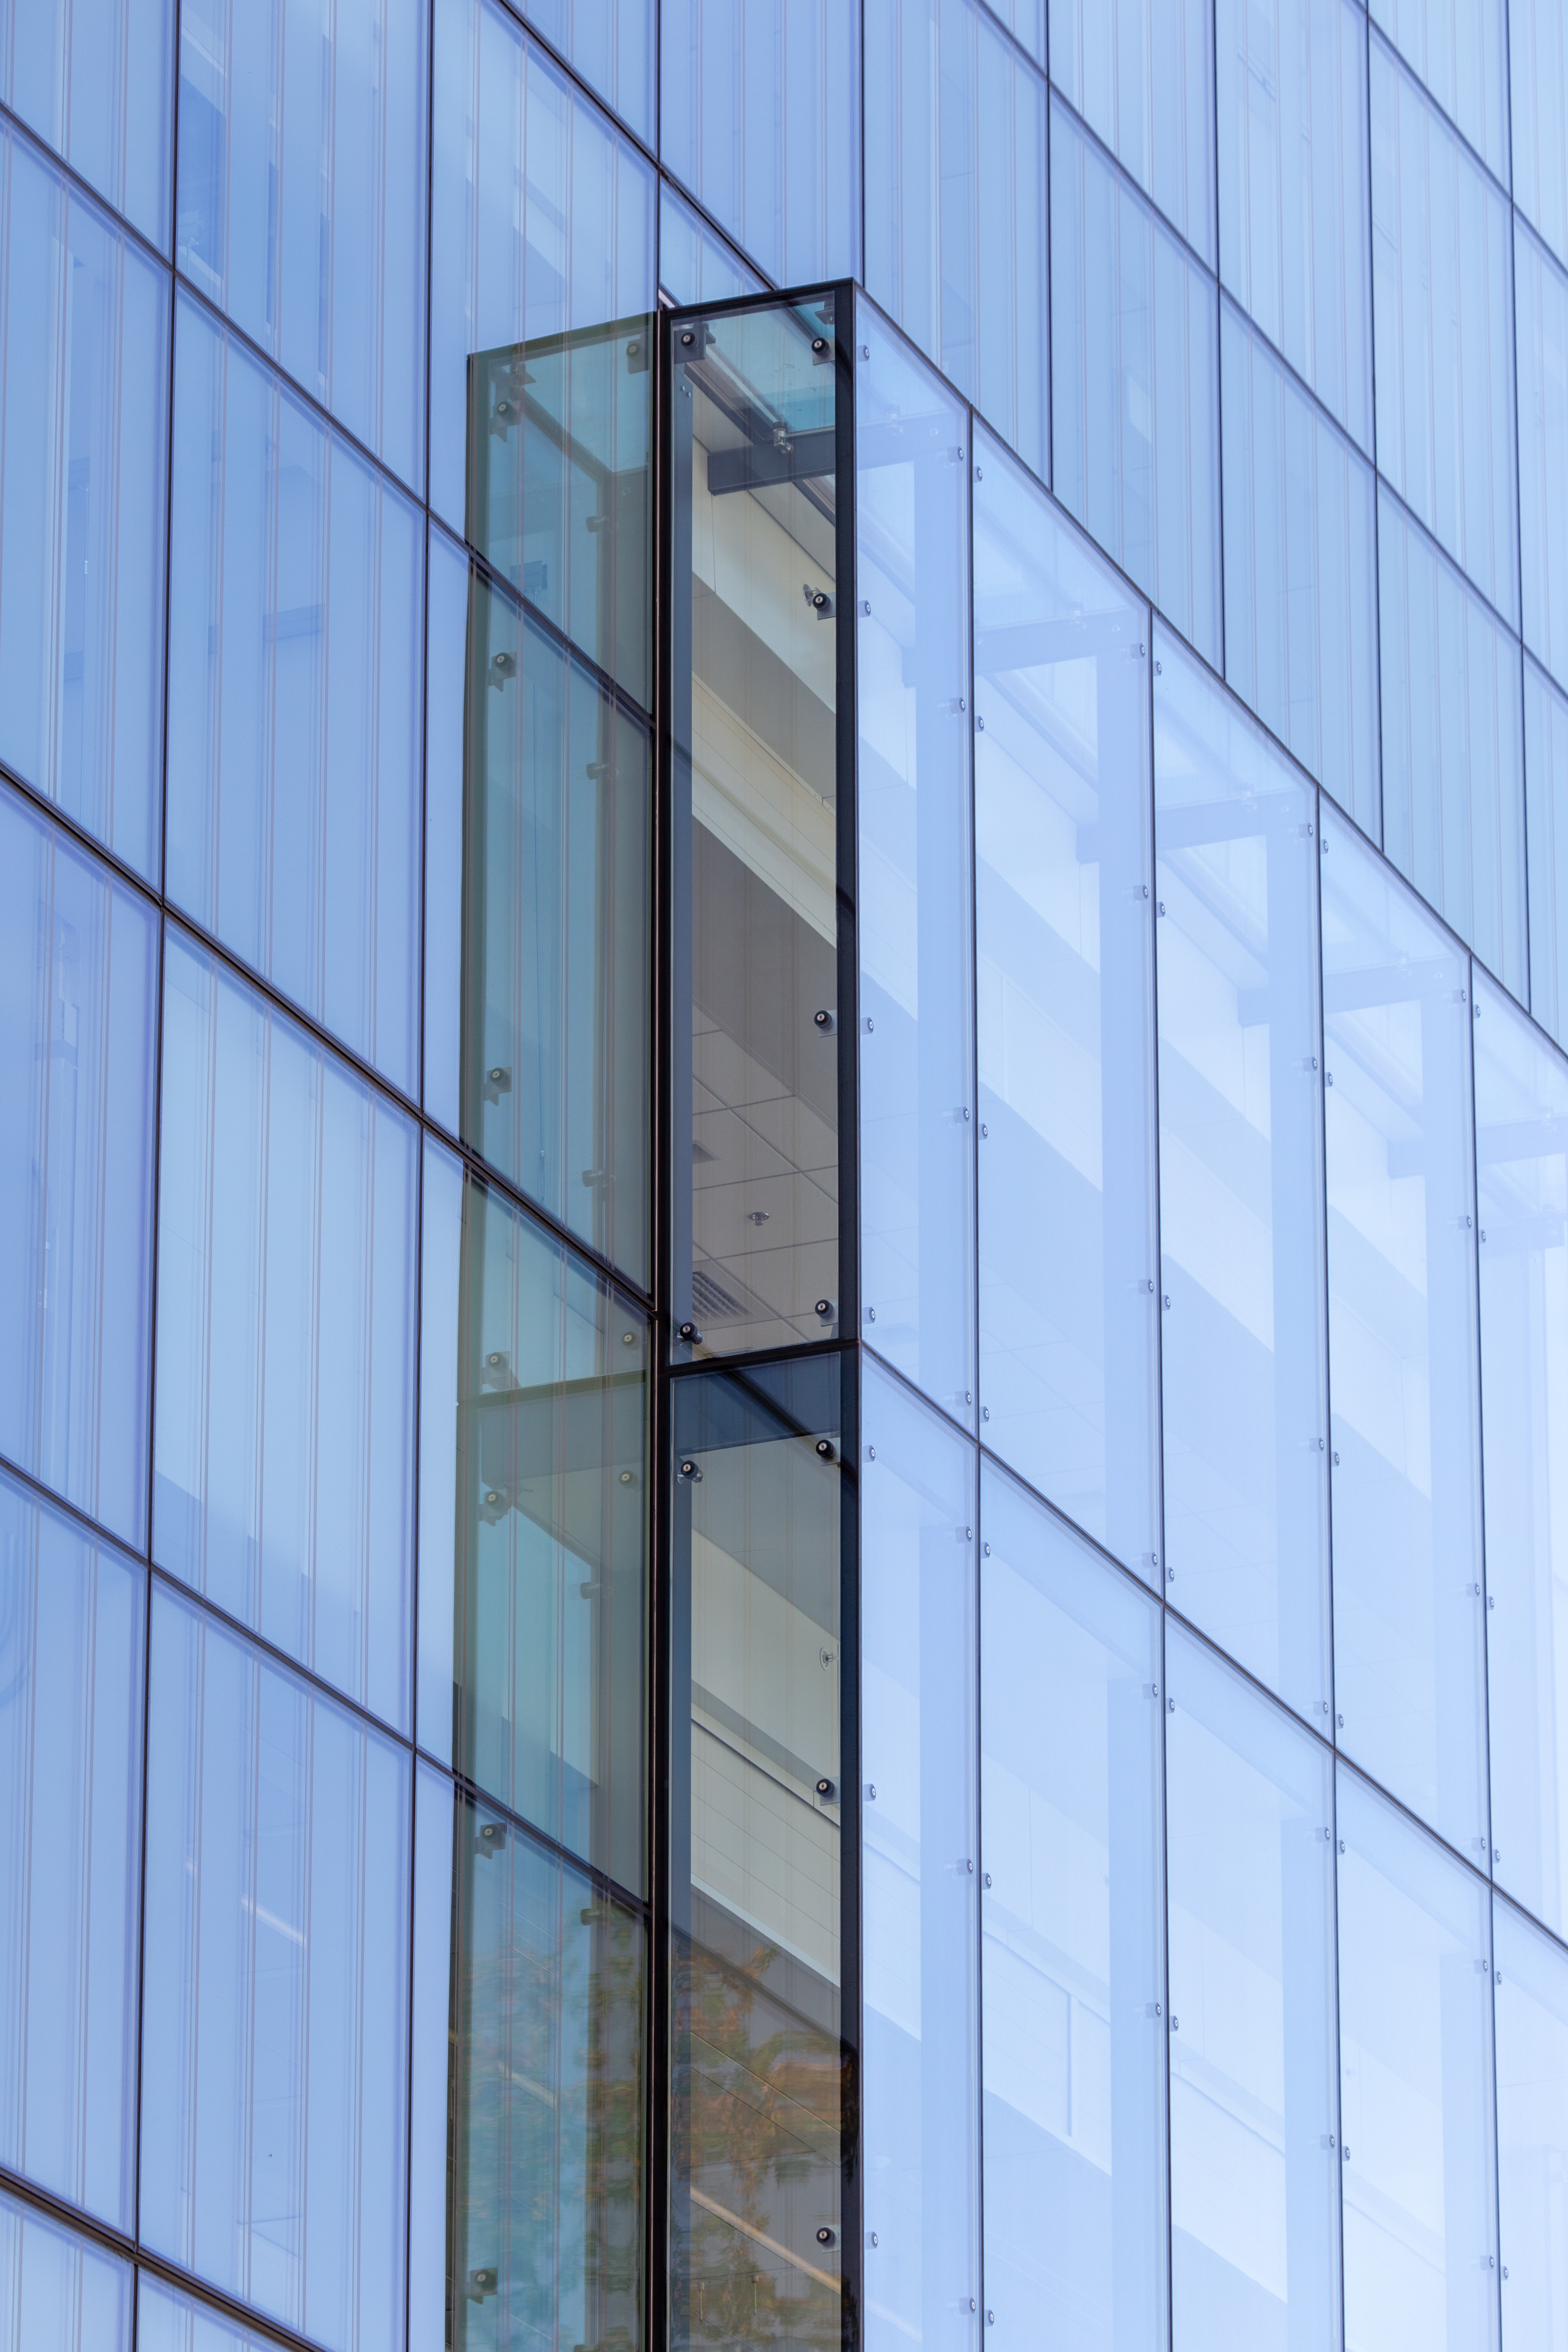
building, window, skyscraper, azure, rectangle, tower block, urban design, condominium, grey, Material property, facade, commercial building, pattern, city, Tints and shades, glass, symmetry, electric blue, metropolis, mixed use, wood, metal, window treatment, Transparent material, aluminium, headquarters, reflection, flooring, daylighting, apartment, square, corporate headquarters, tower, company, downtown, Window film, shade, steel